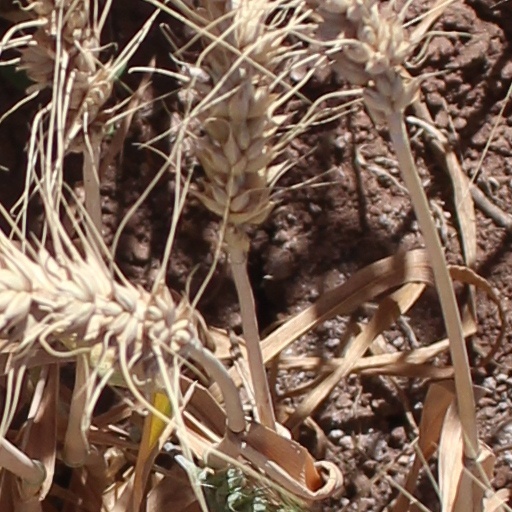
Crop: wheat